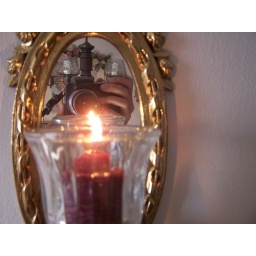
My candle in the mirror pictures. Using Reflective shots. A small red candle in a glass hung on a wall.